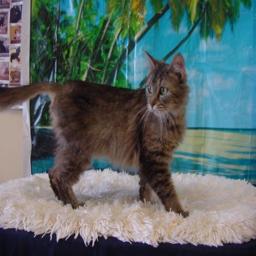
Animal: cats